1996 British Formula Three Championship

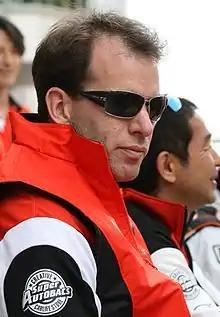
1996 champion, Ralph Firman

The 1996 British Formula Three season was the 46th British Formula Three Championship. The season started on 31 March at Silverstone and ended there on 13 October following sixteen races. After losing out in the final reckoning to Oliver Gavin in 1995, Ralph Firman was able to clinch the crown on his second attempt from Kurt Mollekens and teammate Jonny Kane. New Zealander Simon Wills took the Class B title.